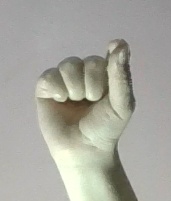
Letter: fa